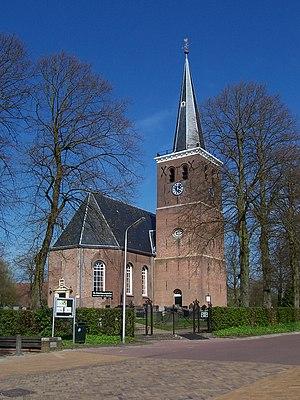
Wirdum est un village de la commune néerlandaise de Leeuwarden, dans la province de Frise.